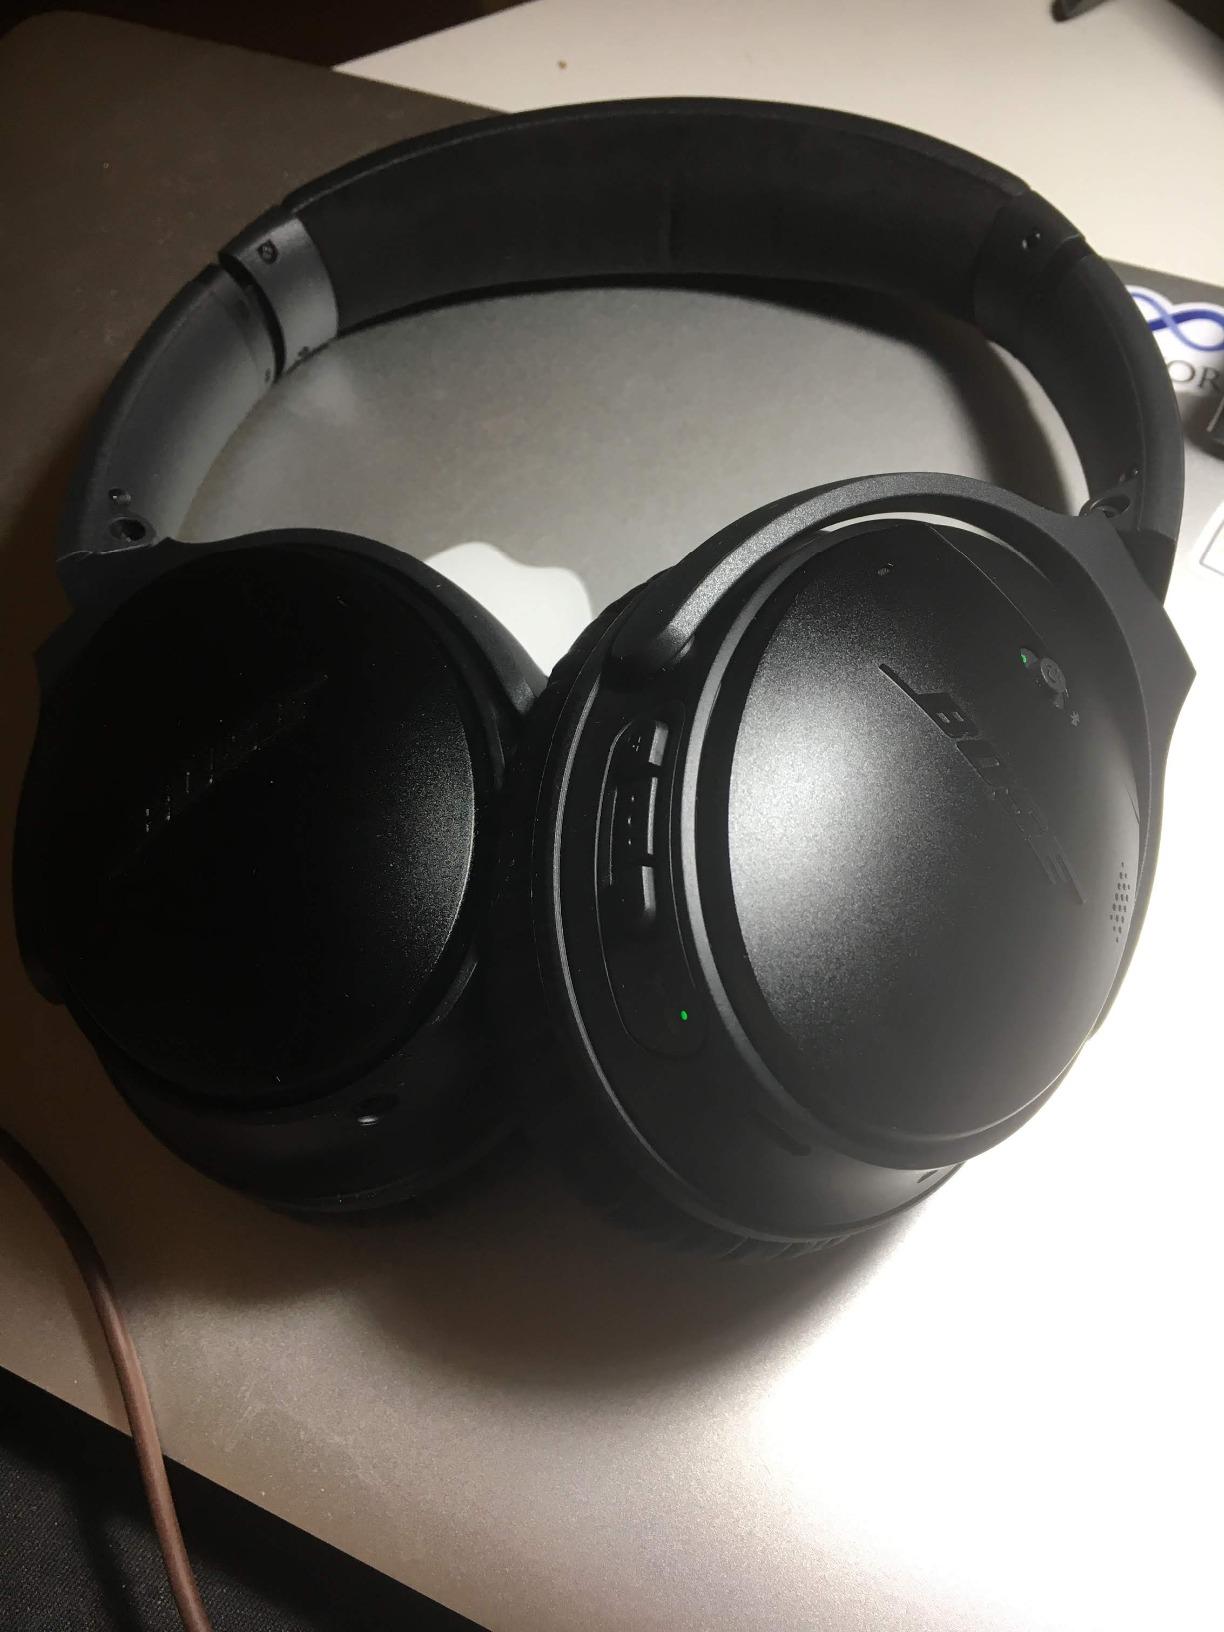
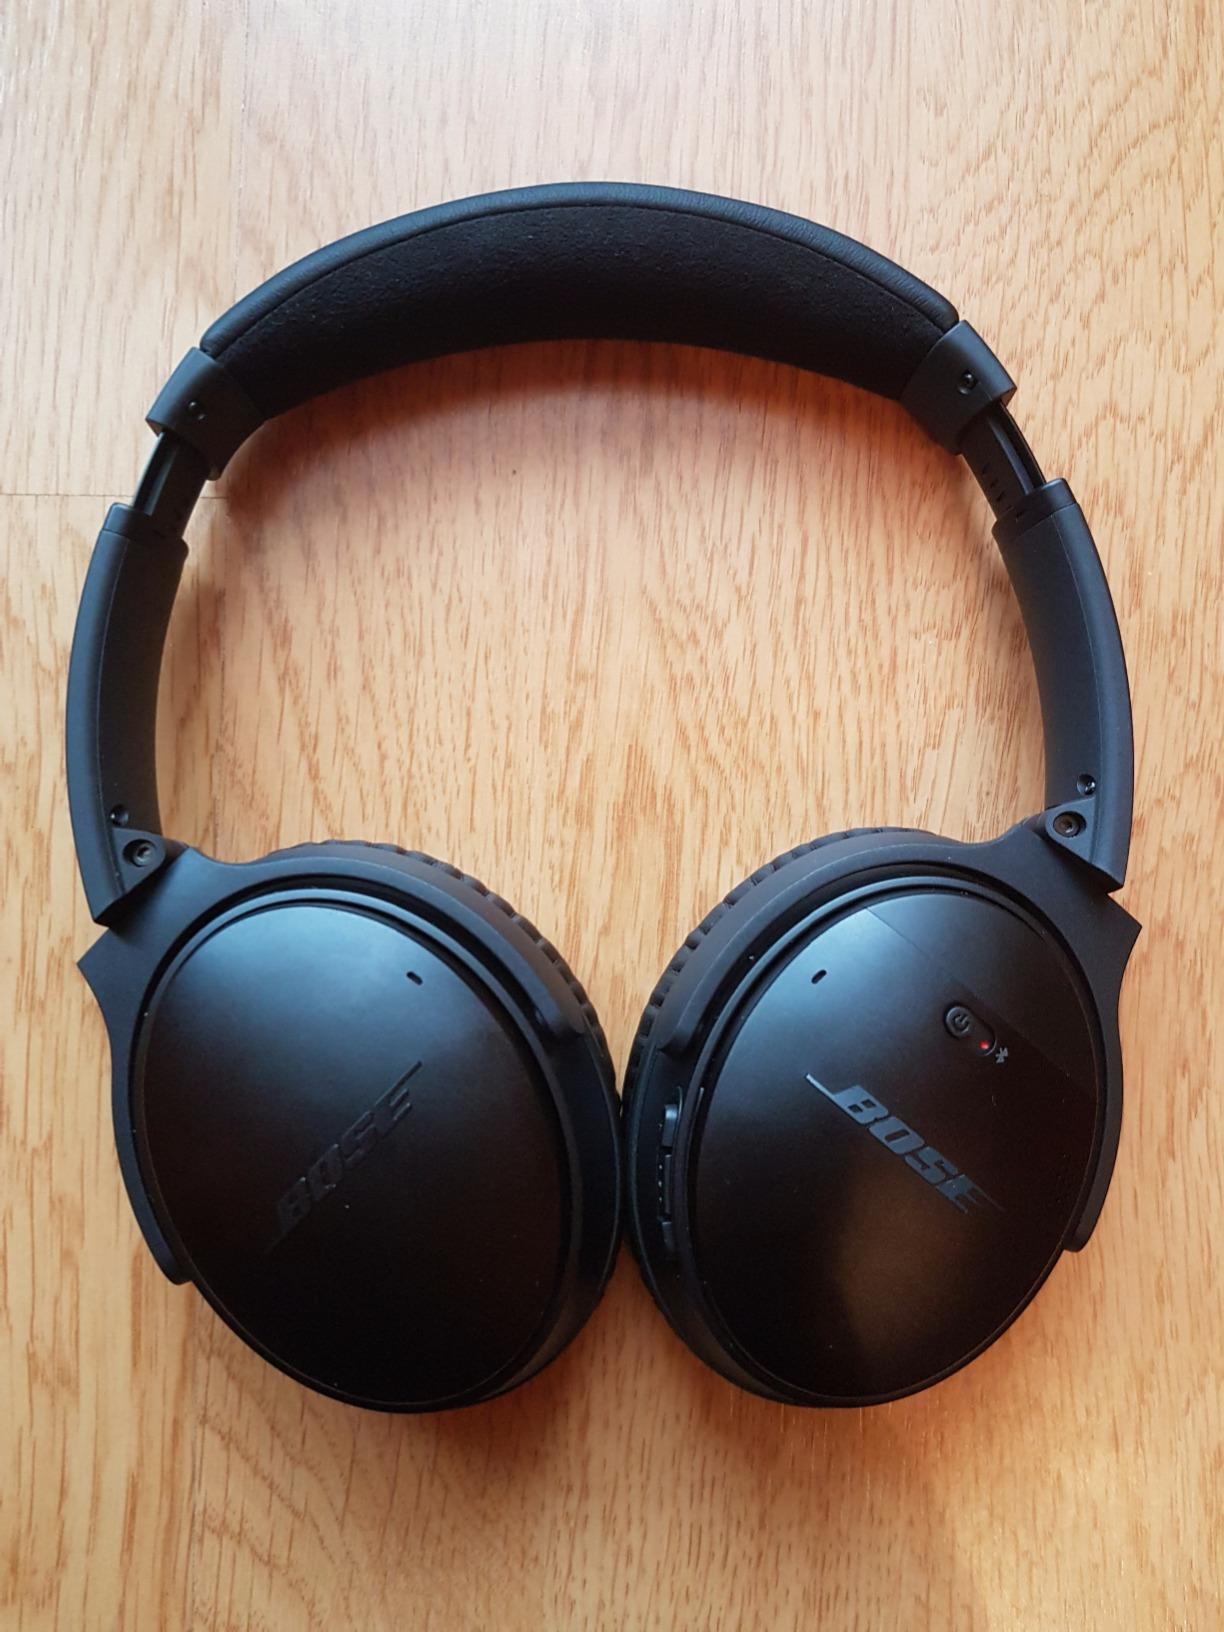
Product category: headphones
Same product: yes